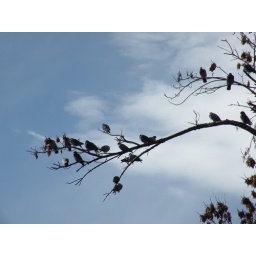
Scary looking tree with birds like in Alfred Hitchcock's movie...I thought it was pretty neat.